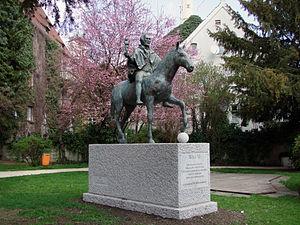
Cet article recense les statues équestres en Allemagne.